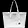
Label: Bag